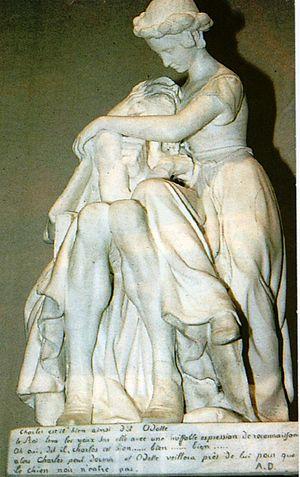
Odette de Champdivers, dite la « Petite Reine », est une maîtresse de Charles VI, roi de France. Elle est la mère de leur fille Marguerite, qui sera légitimée après la mort de Charles VI.
Victor Huguenin né le 21 février 1802 à Dole et mort le 8 janvier 1860 à Paris est un sculpteur français.
Bagnolet est une commune française, située dans le département de la Seine-Saint-Denis en région Île-de-France.
Champdivers est une commune française située dans le département du Jura et la région de Bourgogne-Franche-Comté.